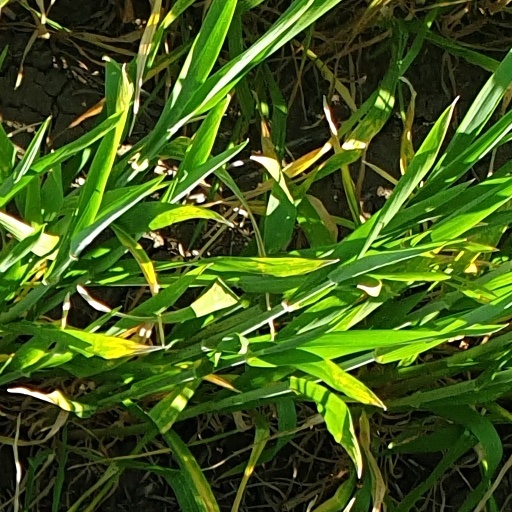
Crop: wheat